List of outlying islands of Scotland

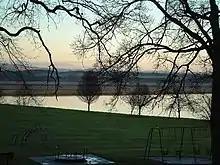
Mugdrum seen from Newburgh

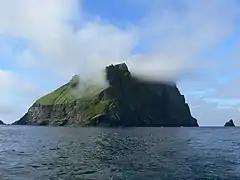
Soay, St Kilda, the westernmost island of Scotland (excluding Rockall, the status of which is a matter of dispute)

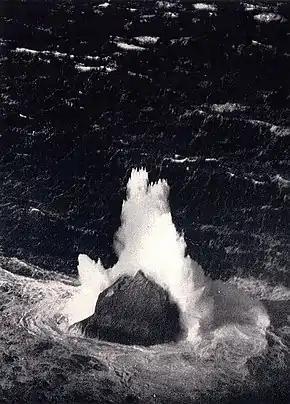
Winter waves breaking over Rockall in 1943

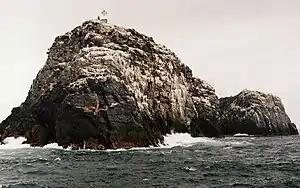
Sula Sgeir

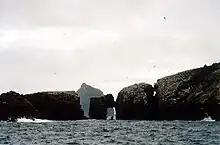
The westernmost of the Flannan Isles: Eilean a' Ghobha and Roareim with Brona Cleit in the distance

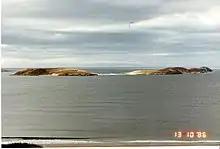
The Rabbit Islands

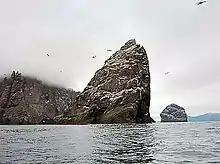
Stac an Armin with Boreray to the left and Stac Lee beyond at right

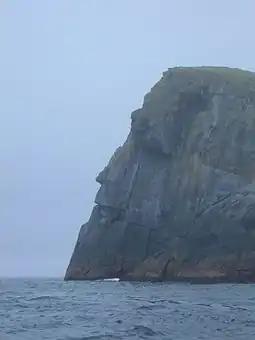
Stac Levenish cliff's face silhouette

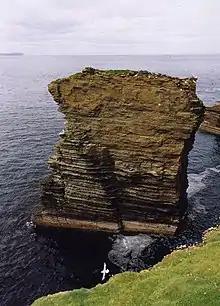
Castle Mestag, Stroma

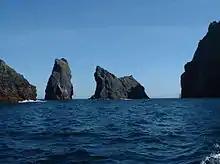
Stac Biorach (at left) and Stac Soay between Hirta and Soay

There are several small groupings of outlying islands involved. The most significant of these is the St Kilda archipelago which lies west-northwest of North Uist and is now a World Heritage Site. It is one of the few to hold joint status for its natural and cultural qualities. At Stac an Armin is the highest sea stack in the British Isles and in July 1840, the last great auk seen in the British Isles was captured there.